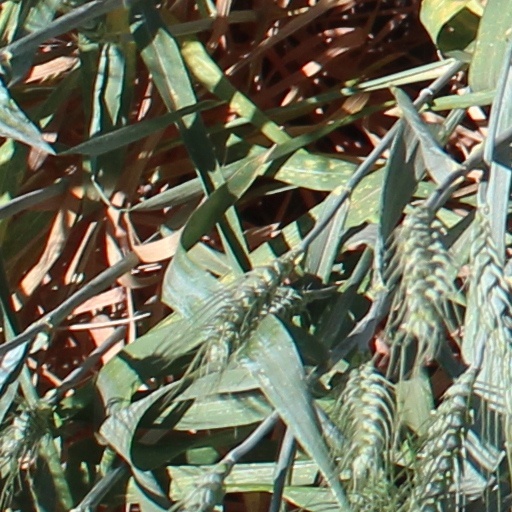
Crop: wheat